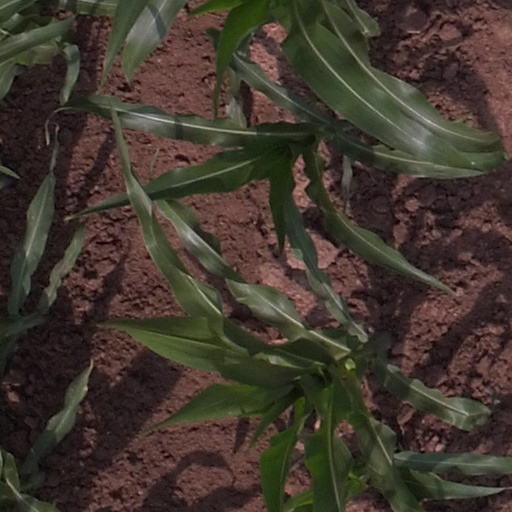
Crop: maize; corn